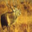
Label: deer